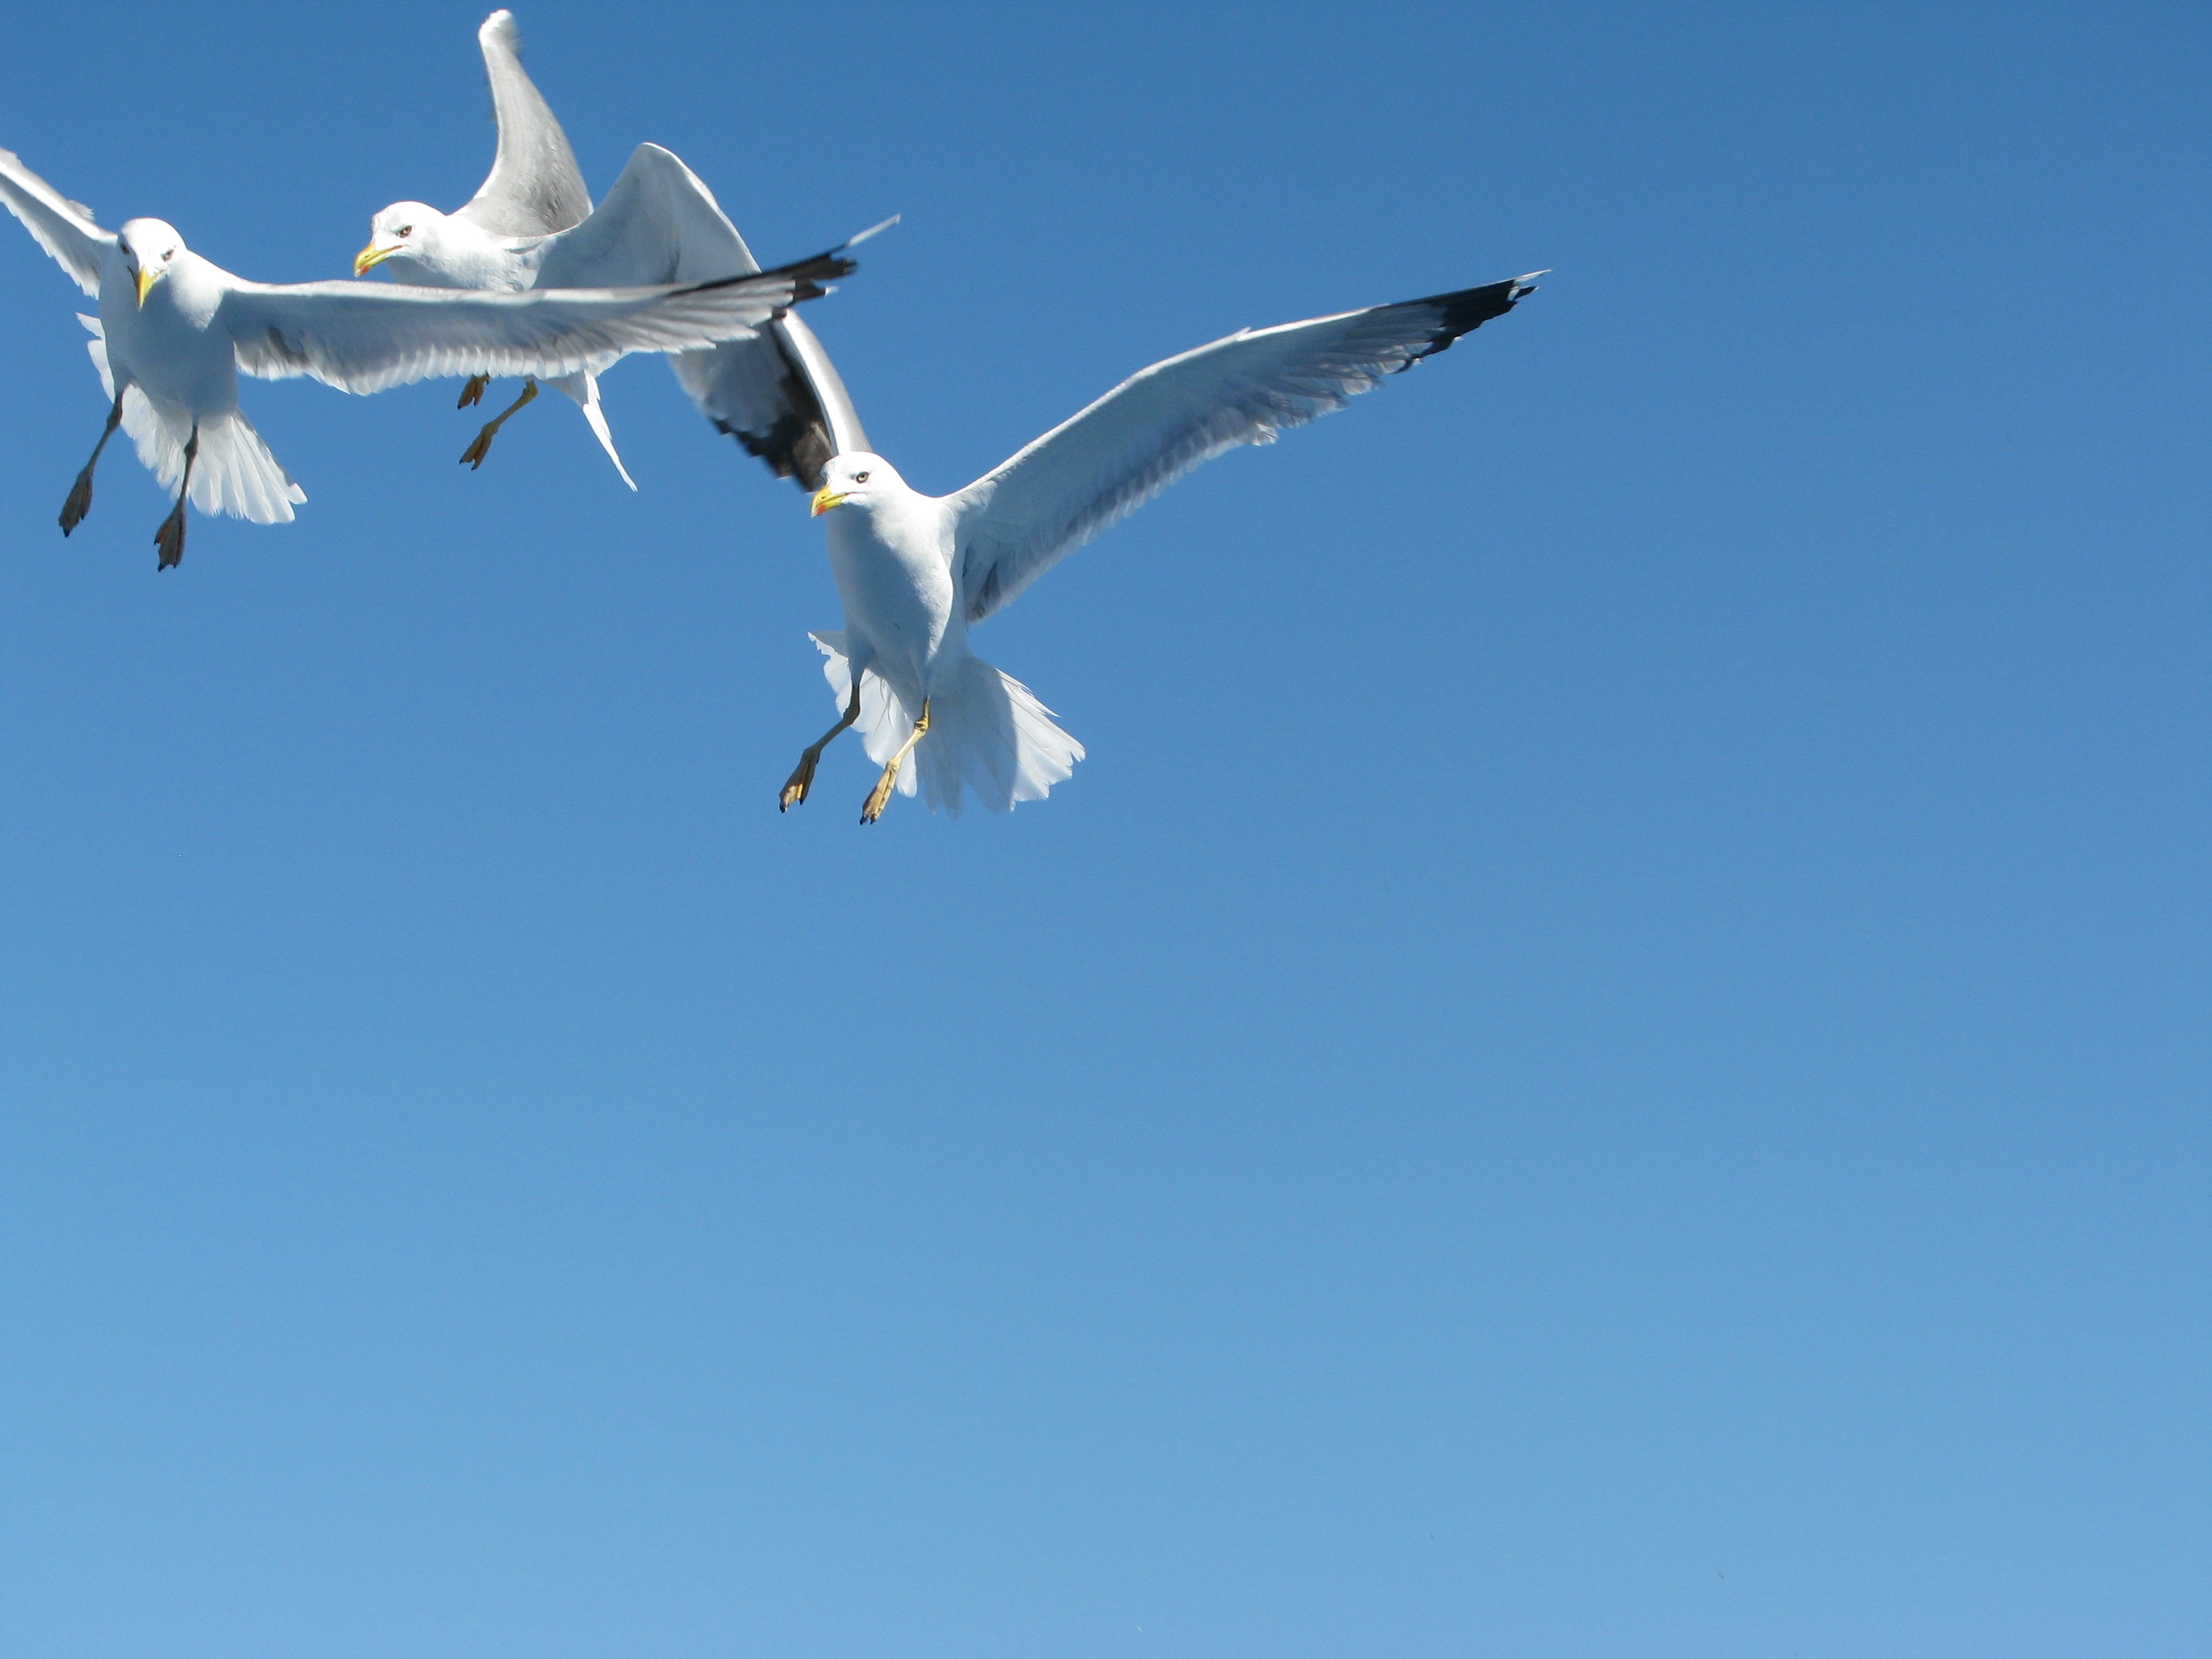
nature, bird, wing, sky, seabird, fly, gull, flight, freedom, wings, vertebrate, sea gull, charadriiformes